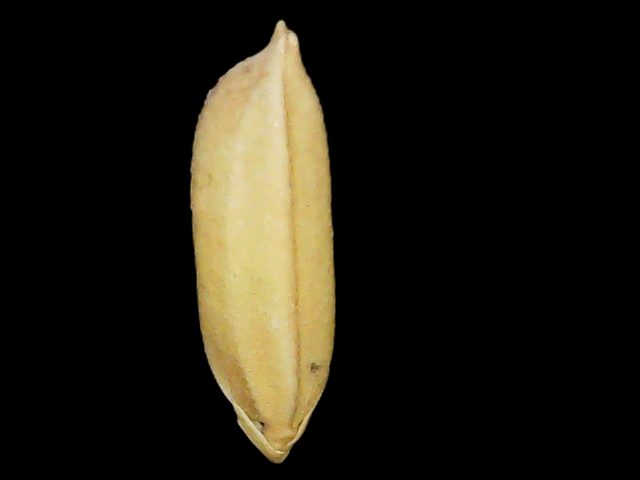
Rice variety: Binadhan24